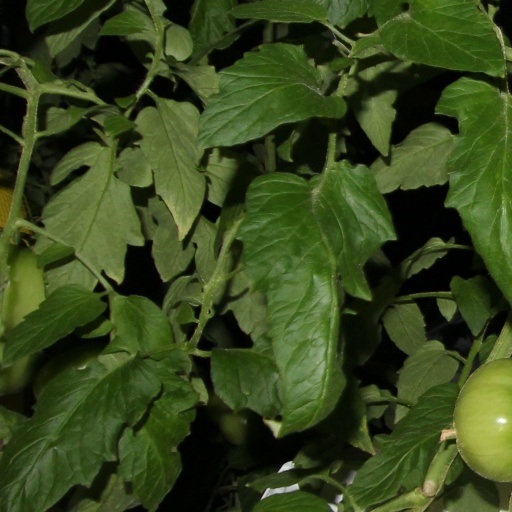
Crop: tomato